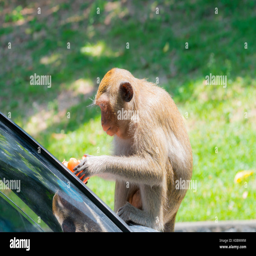
the monkey eats the tomatoes while sitting on the bonnet